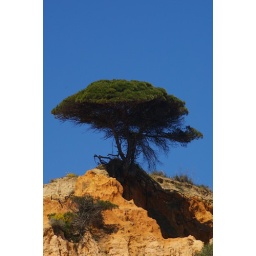
tree against sky line on cliff